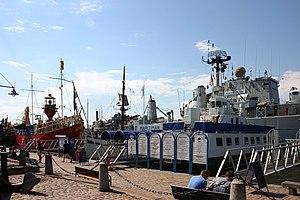
Le Maritimam est un musée maritime situé à Göteborg en Suède présentant au public différents navires ainsi qu'un sous-marin.